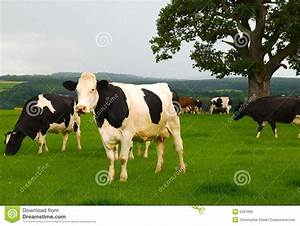
Label: cow